Kitarō

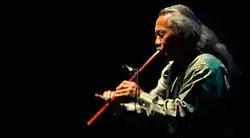
Kitaro playing in Tehran, October 2014

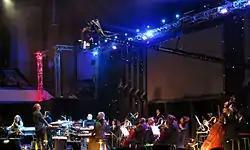
Kitaro playing with the orchestra in Tehran, 2014

Kitaro's latest studio album is "Final Call", which is a homage to Kitaro's lifetime reverence for nature and was released in September 2013. A year later, in September 2014, his latest live album "Symphony Live in Istanbul" was released. It was recorded live at the Halic Congress Center in Istanbul, Turkey during Kitaro's Symphonic World Tour, balancing the artist's trademark signature sound and expanding it to new heights with the addition of a 38-piece chamber symphony orchestra. Both "Final Call" and "Symphony Live in Istanbul" were nominated for Best New Age Album, becoming Kitaro's 15th and 16th career Grammy Award nominations. More recently he has reissued his critically acclaimed studio albums "Kojiki" in 2015 and "Tenku" in 2016.